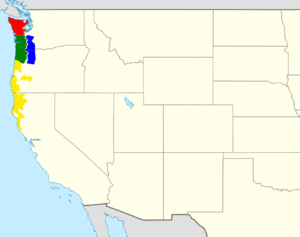
Rhyacotriton kezeri est une espèce d'amphibiens de la famille des Rhyacotritonidae. Cette salamandre est appelée en anglais Columbia torrent salamander.
Rhyacotriton olympicus est une espèce d'amphibiens de la famille des Rhyacotritonidae. Cette salamandre est appelée en anglais Olympic torrent salamander littéralement «Salamandre de torrent Olympique».
Rhyacotriton cascadae est une espèce d'amphibiens de la famille des Rhyacotritonidae. Cette salamandre est appelée en anglais Cascade torrent salamander.
Rhyacotriton variegatus est une espèce d'amphibiens de la famille des Rhyacotritonidae. Cette salamandre est appelée en anglais Southern torrent salamander.